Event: Nepal Earthquake
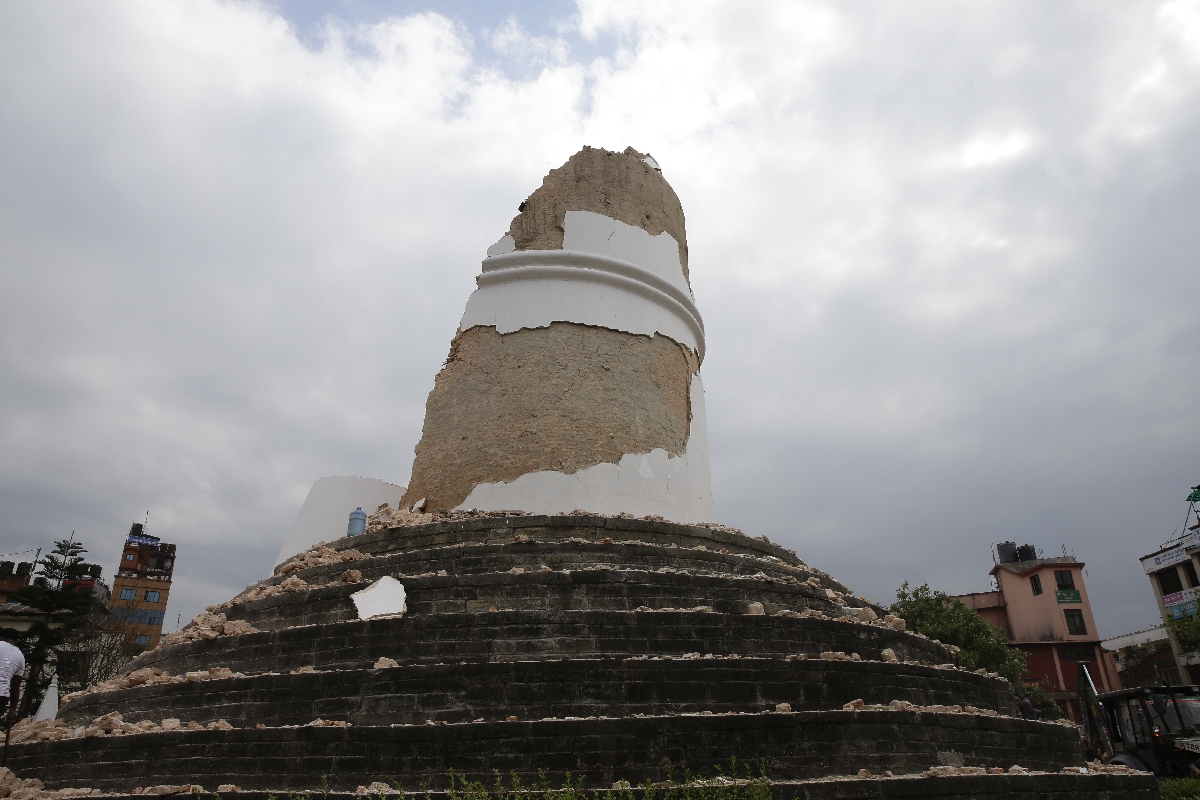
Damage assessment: damage